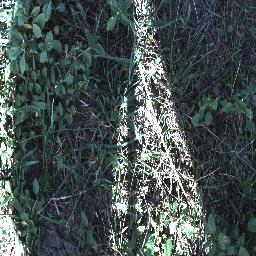
Label: negative